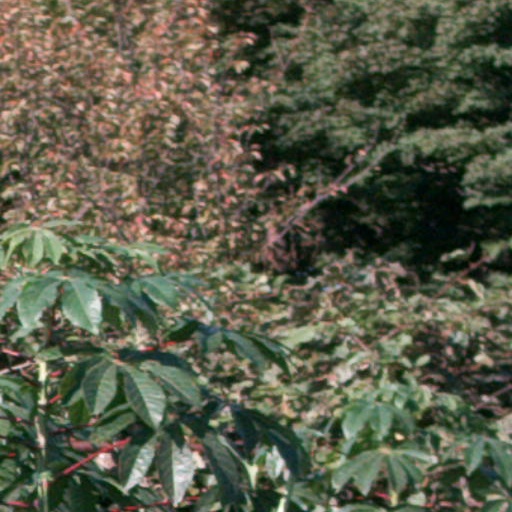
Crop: cassava